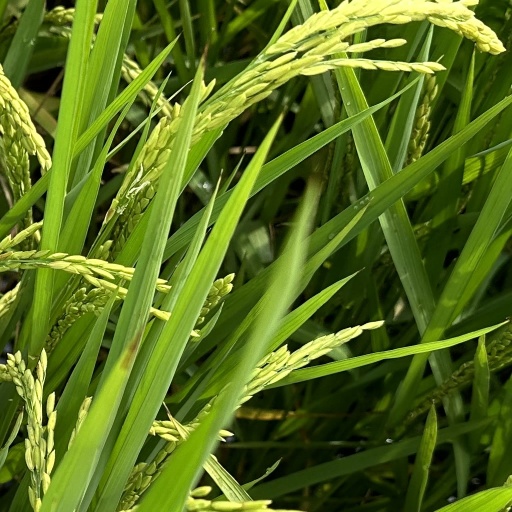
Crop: rice